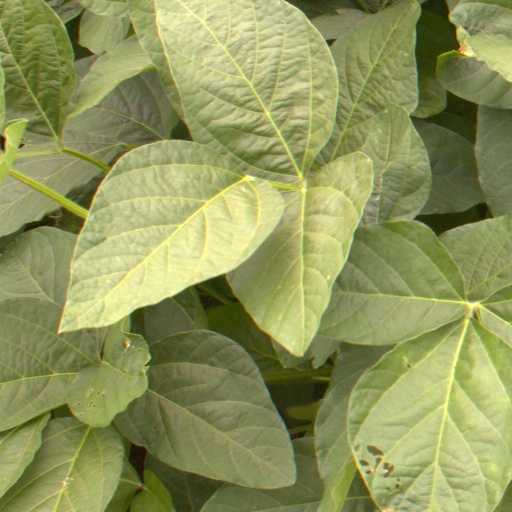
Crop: soybean